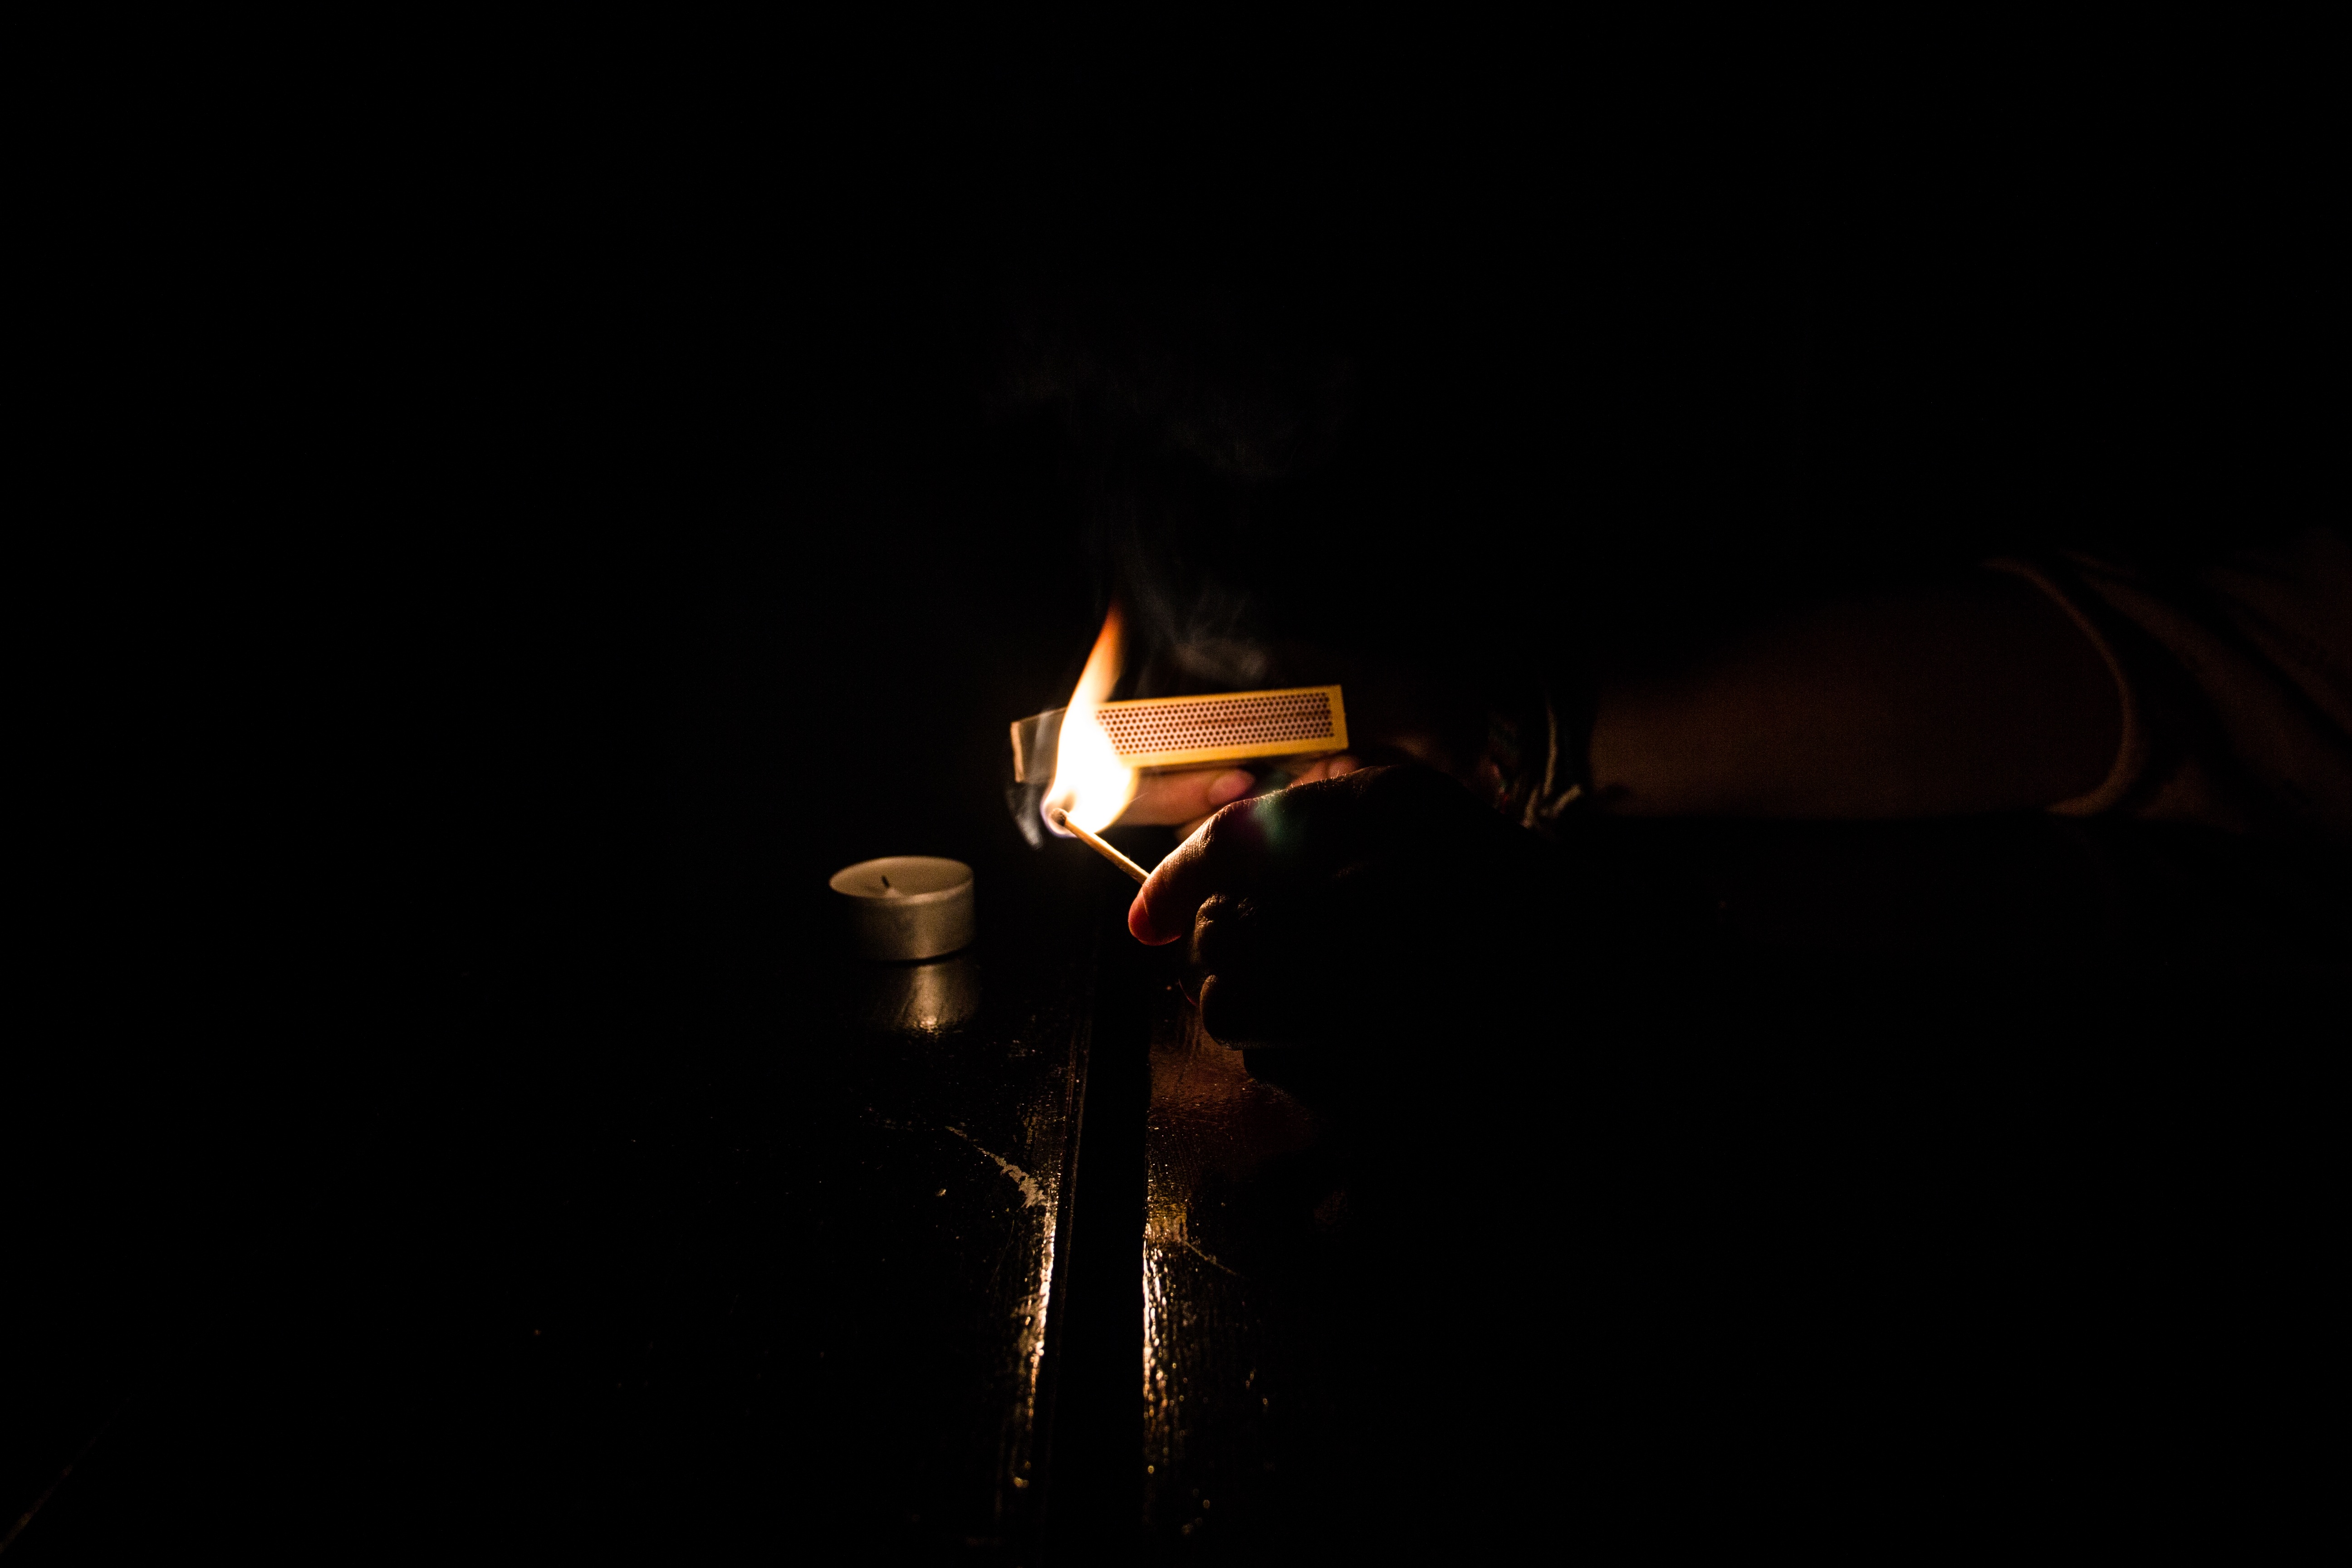
light, night, dark, sparkler, flame, fire, darkness, street light, campfire, lighting, lucifer